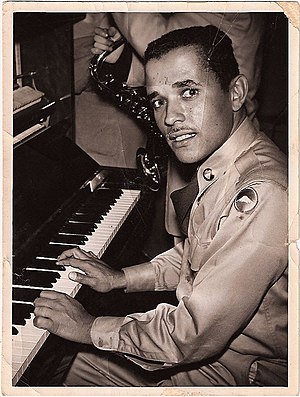
Hampton Hawes
Hampton Barnett Hawes var en amerikansk jazzpianist.